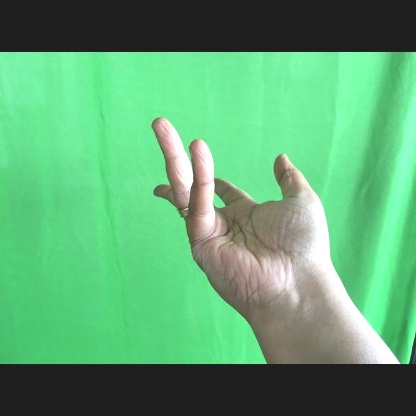
Mudra: Alapadmam